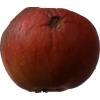
Label: Apple 17